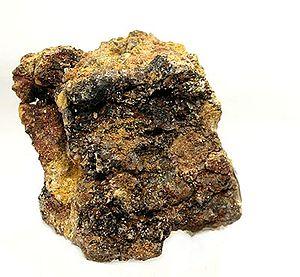
La pucherite est un minéral, vanadate de bismuth.
La bismite est un corps chimique minéral naturel, soit le sesquioxyde de bismuth, de formule Bi₂O₃. Ce minéral trioxyde de dibismuth α monoclinique de forte densité est un produit secondaire, terme anhydre d'une série d'oxydations du bismuth natif et des principaux composés minéraux du bismuth, comme la bismuthinite et la bismuthite.